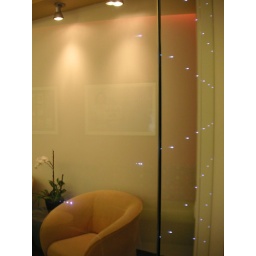
LEDS in the glass door